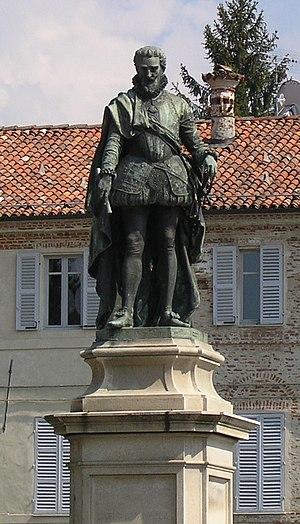
Statue de Charles-Emmanuel Ier de Savoie, a Vicoforte (Italie)